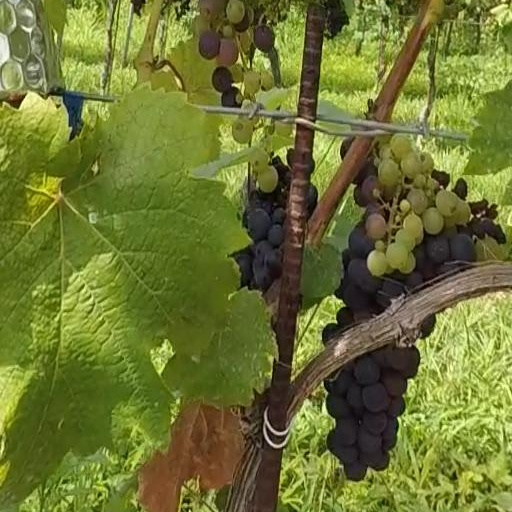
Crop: grape